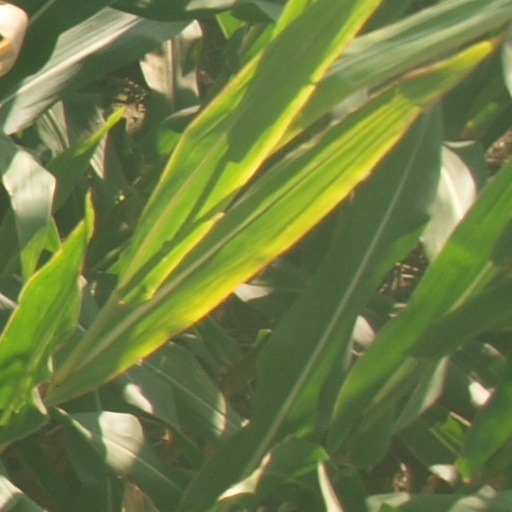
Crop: maize; corn